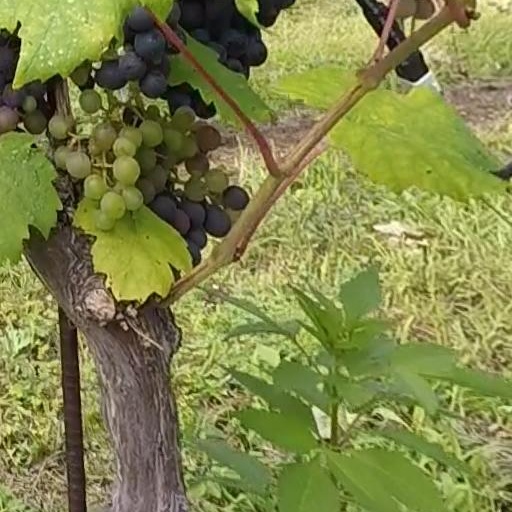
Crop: grape